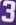
Number: 3